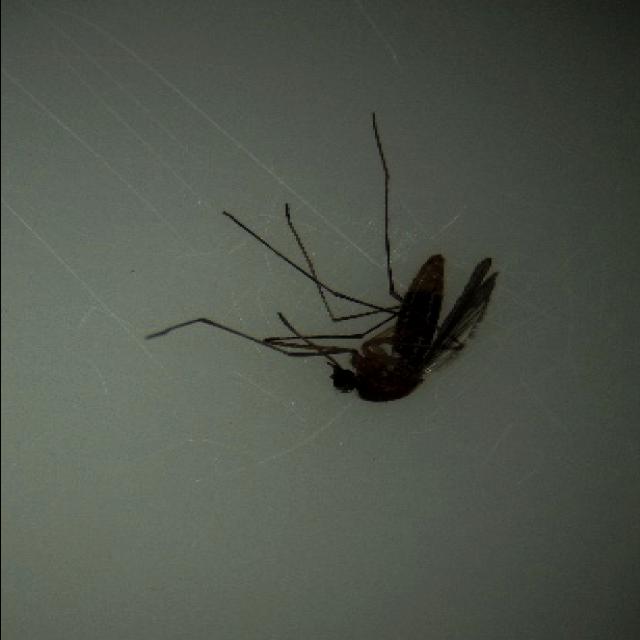
Species: culex_pipiens